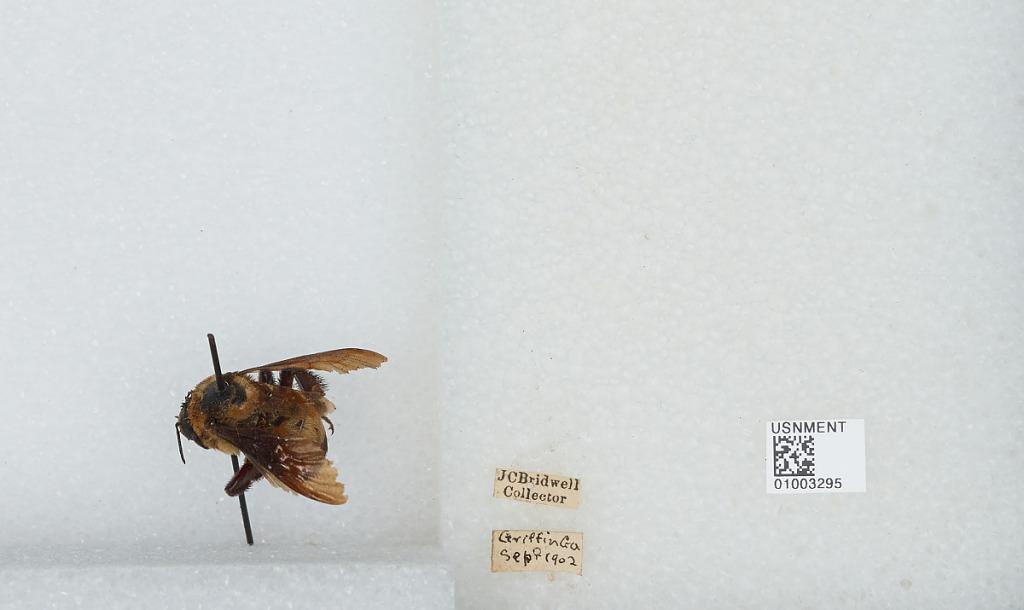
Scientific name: Bombus (Fraternobombus) fraternus (Smith)
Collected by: J. Bridwell
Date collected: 1902-9-
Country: United States
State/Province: Georgia
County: Spalding
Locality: Griffin
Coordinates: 33.2475, -84.2708